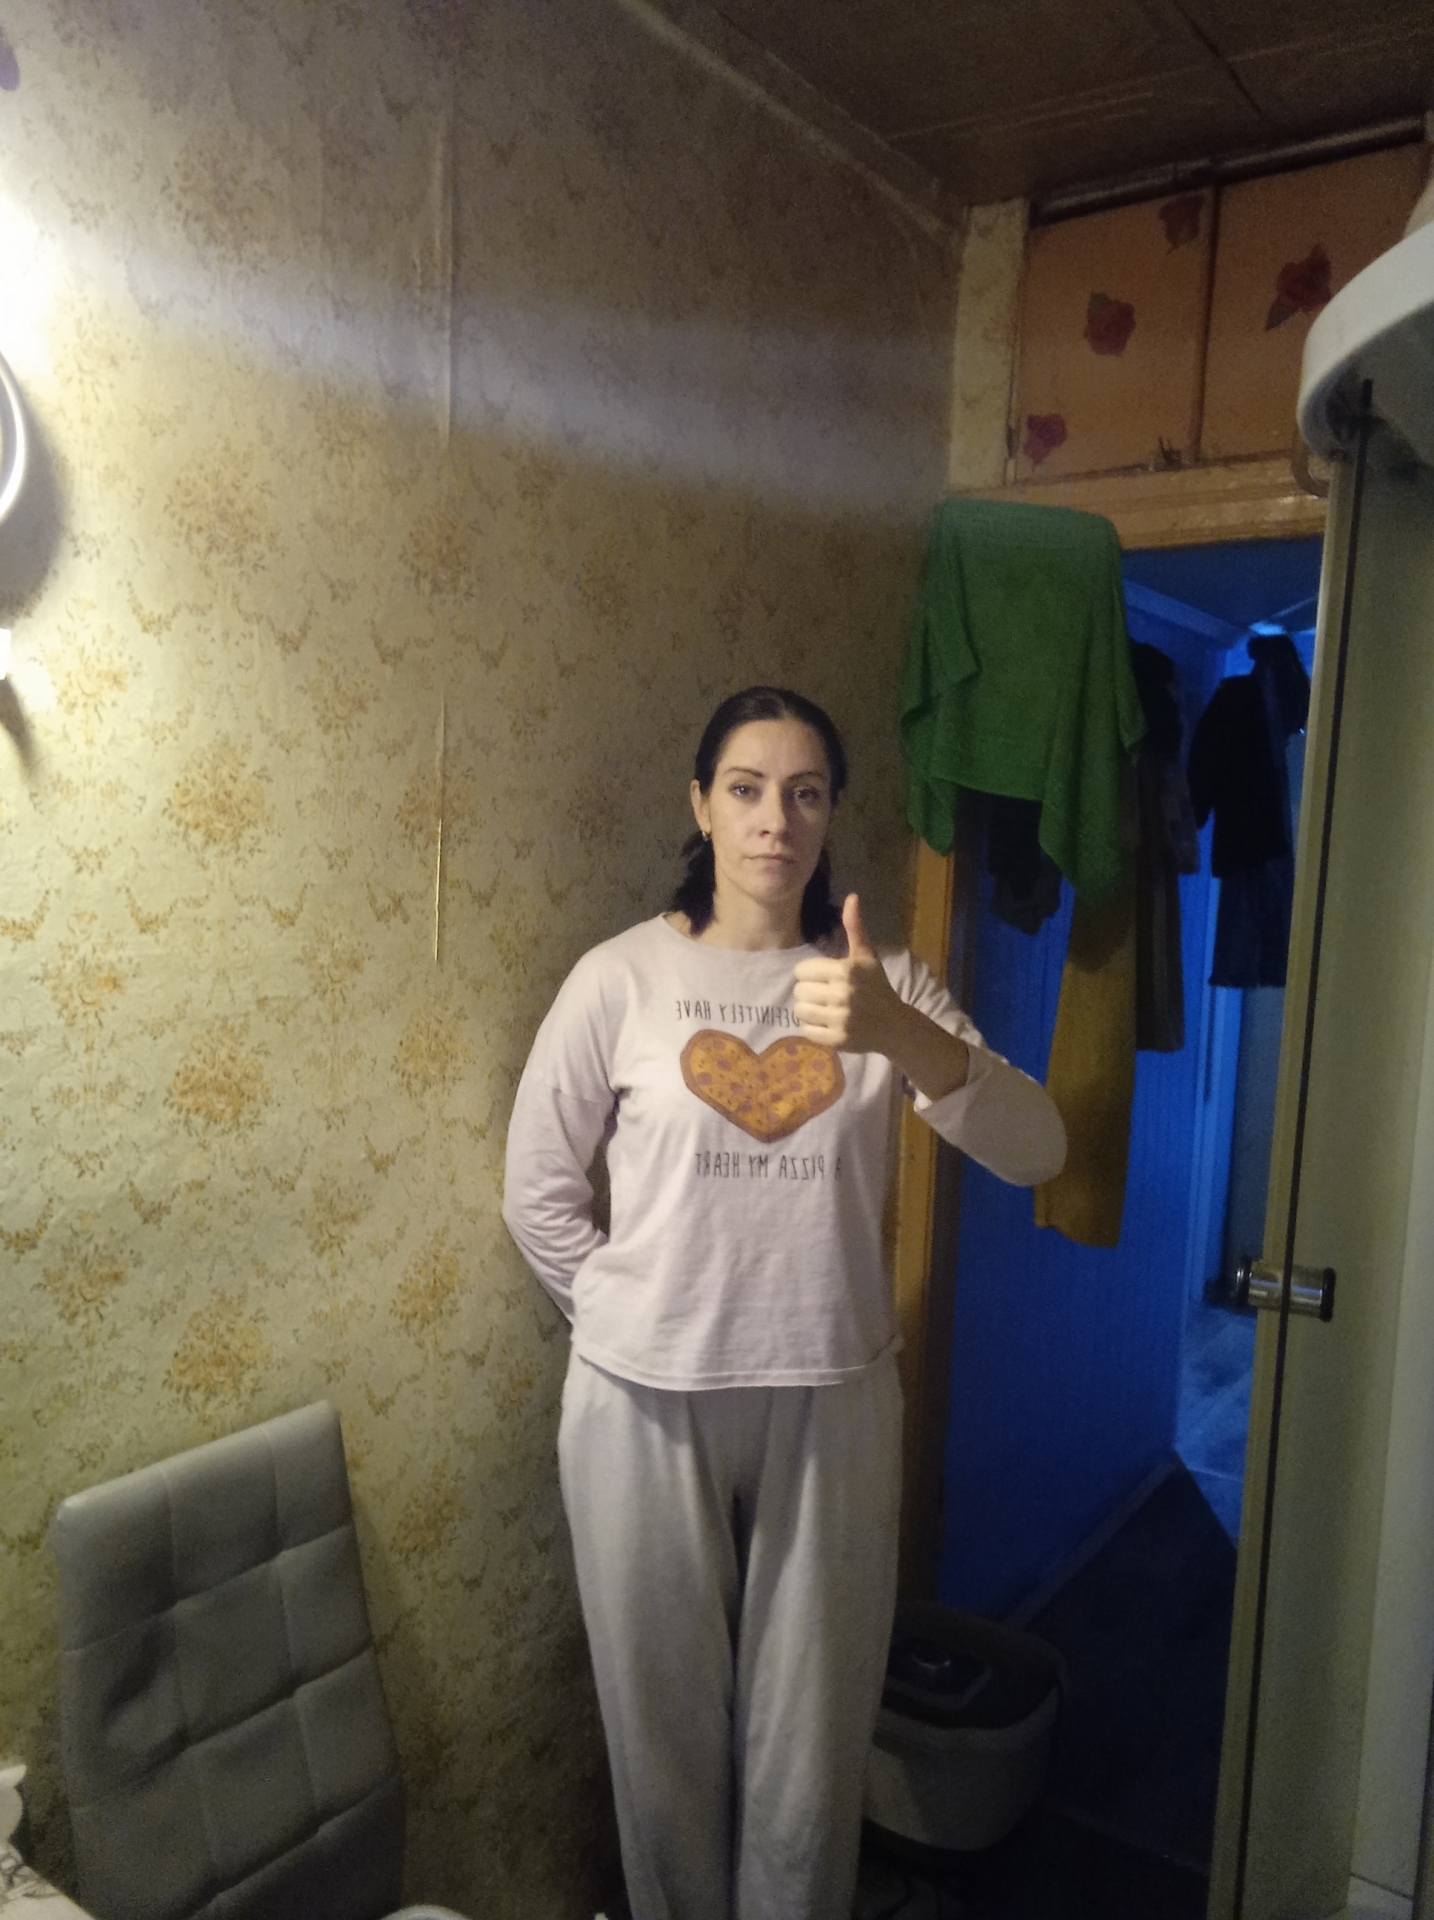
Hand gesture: like